Horka, Saxony

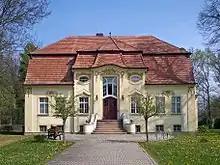
Manor house, which now houses the municipal administration

The village was mentioned in 1305. In 1319, it became a part of the Duchy of Jawor, the southwesternmost duchy of fragmented Piast-ruled Poland. In the following decades, it passed to the Czech (Bohemian) Crown Lands. In 1469 it passed to Hungary, and in 1490 it returned to the Czech Crown, then under the rule of Polish Prince Vladislaus II. From 1635, it was ruled by Electors of Saxony, from 1697 also Kings of Poland. In 1815, it fell to Prussia, and from 1871 it was part of the German Empire. In 1907, a rail connection to Rothenburg and Przewóz was opened.